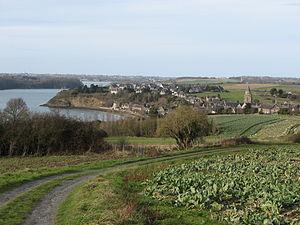
Saint-Suliac
Cet article recense les localités qui adhèrent à l'association Les Plus Beaux Villages de France.
La liste des sites classés d'Ille-et-Vilaine présente les sites classés du département d'Ille-et-Vilaine.